Warlord Era

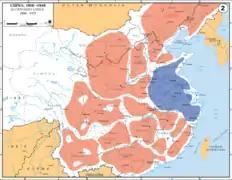
The situation in China in 1929: After the Northern Expedition, the KMT had direct control over east and central China, while the rest of China proper as well as Manchuria was under the control of warlords loyal to the Nationalist government.

The great ideological flexibility of warlords and politicians during this era can be well exemplified in the activities of , an important bandit leader. Even though he initially fought in support of the Qing dynasty with ultraconservative monarchists as well as warlords, Bai Lang later formed an alliance with republicans, declared himself loyal to Sun Yat-sen and formed a "Citizen's Punitive Army" to rid China of all the warlords.